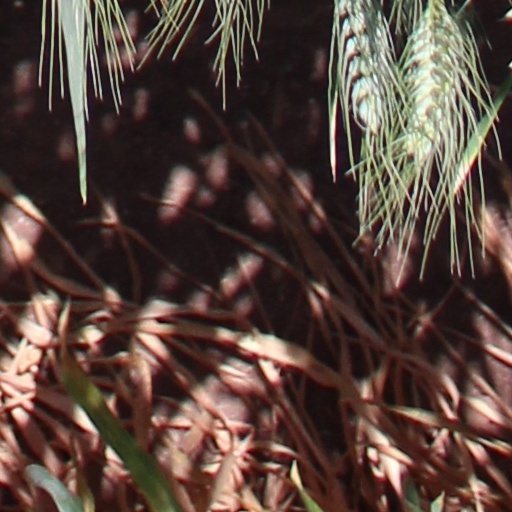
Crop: wheat